Horseshoe Park

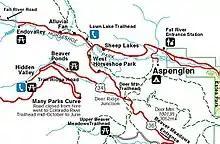
"Courtesy of Rocky Mountain National Park"

The road to the western portion of Horseshoe Park leads to West Horseshoe Park, a trailhead to Lawn Lake trail, the Alluvial Fan, Endovalley Picnic Area, and Old Fall River Road. The Lawn Lake trail follows the Roaring River to Lawn Lake and Crystal Lake. During the winter, there is cross-country skiing and snowshoeing through Endovalley. Little Horseshoe Park, an overlook near Deer Ridge Junction, and Fan Lake are also located within Horseshoe park.